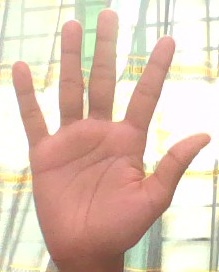
ASL sign: 5